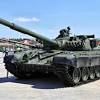
Label: Tank